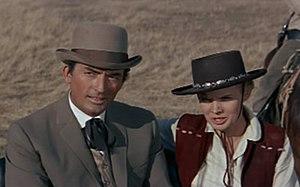
Les Grands Espaces est un western américain réalisé par William Wyler, sorti en 1958.